Hover Strike

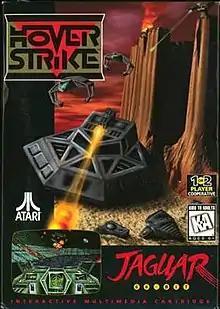
North American box art

Hover Strike is a shooter video game developed and published by Atari Corporation exclusively for the Atari Jaguar first in North America in April 1995, then in Europe on May of the same year and later in Japan around the same period, where it was published instead by Messe Sansao. Taking place in a future where the Terrakian Pirates have seized control of a colonized foreign planet, players are tasked with piloting an armed hovercraft vehicle in an attempt of rescuing the captured colonists and obliterate the invading alien forces from the surface of the planet before the Federation armada arrives.